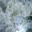
Label: cloud